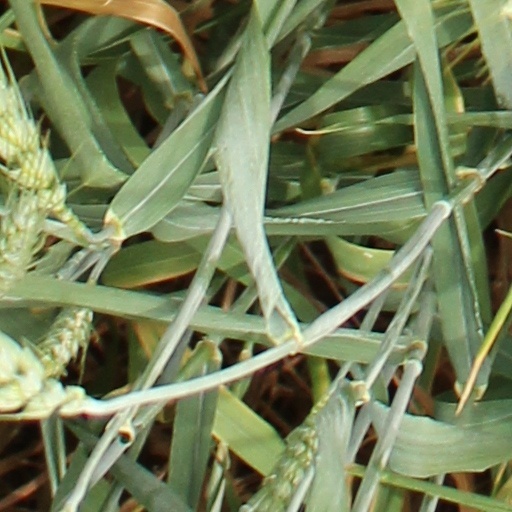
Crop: wheat